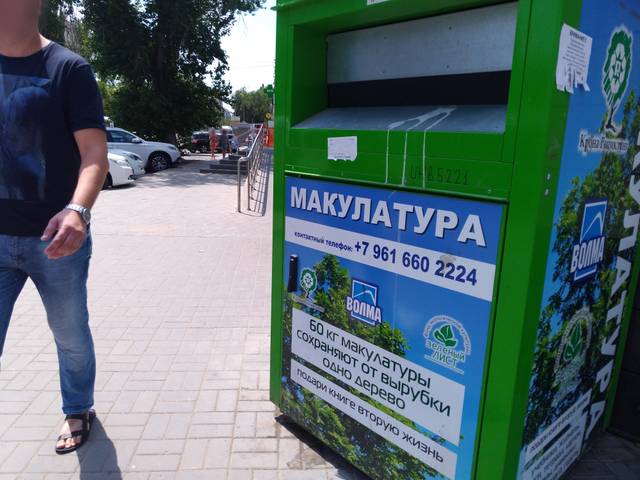
Region: Russia
Coordinates: 48.679, 44.475